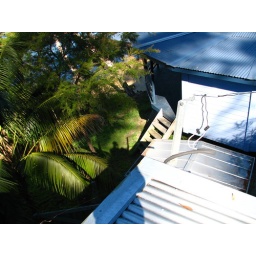
180_4523 roof shaded by hill 12.08pm